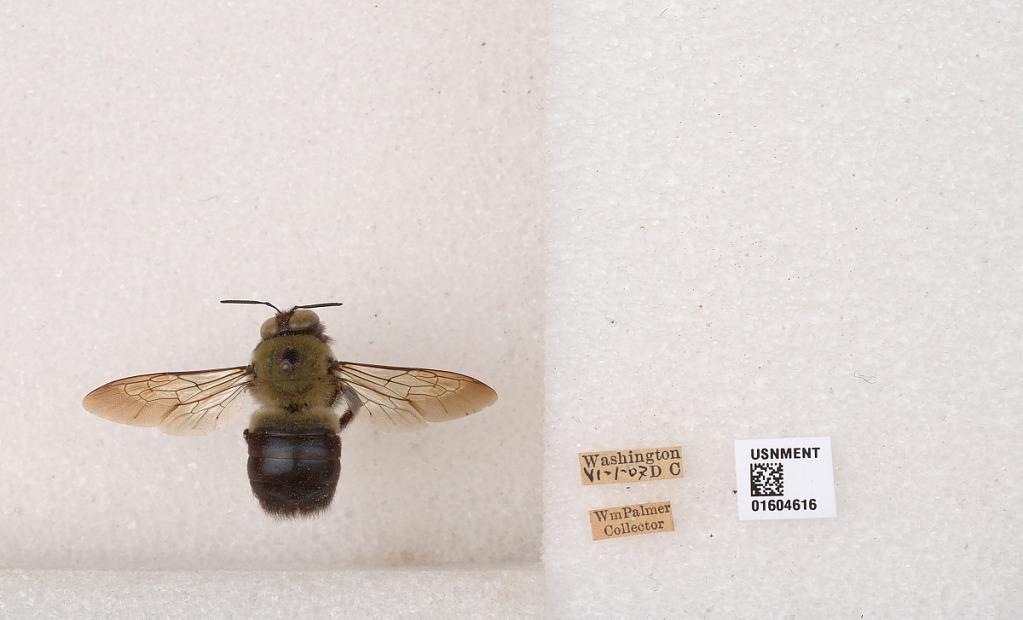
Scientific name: Xylocopa (Xylocopoides) virginica virginica (Linnaeus)
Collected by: W. Palmer
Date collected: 1907-7-1
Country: United States
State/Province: Washington, D.C.
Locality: Washington DC